List of international goals scored by Cristiano Ronaldo

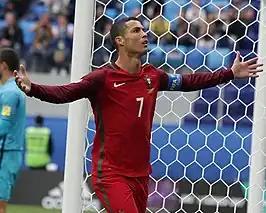
Ronaldo celebrates after scoring a penalty against New Zealand at the 2017 FIFA Confederations Cup in Saint Petersburg, Russia.

Cristiano Ronaldo is a Portuguese professional footballer who has represented the Portugal national team since his debut on 20 August 2003 against Kazakhstan in a friendly. He would later score his first international goal on 12 June 2004, during a UEFA Euro 2004 group stage match against Greece. Throughout his international career, he has become the current all-time record goalscorer for the Portugal national team, and the highest overall men's international goalscorer in history, having scored 138 goals in 221 appearances.